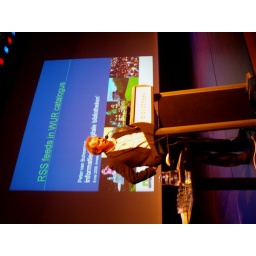
Presention of Peter van Boheemen (WUR) about integration of RSS feeds (TicTocs) in the library catalogue.